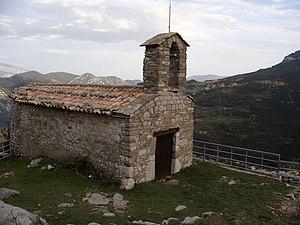
Le massif du Pedraforca, ou simplement Pedraforca, est un massif de montagne de la chaîne des Pyrénées dans les provinces de Lérida et Barcelone, en Catalogne, en Espagne. Il mesure 5,6 km de long pour 5,6 km de large, et culmine au Pollegó Superior à 2 506 mètres. À cause de la nature sédimentaire de ses roches et de sa position avancée par rapport à la zone centrale des Pyrénées, le massif du Pedraforca fait partie du contrefort pré-pyrénéen. Géologiquement parlant, le massif se situe dans la zone sud-pyrénéenne.
Le massif du Pedraforca, ou simplement Pedraforca, est un massif de montagne de la chaîne des Pyrénées dans les provinces de Lérida et Barcelone, en Catalogne, en Espagne. Il mesure 5,6 km de long pour 5,6 km de large, et culmine au Pollegó Superior à 2 506 mètres. À cause de la nature sédimentaire de ses roches et de sa position avancée par rapport à la zone centrale des Pyrénées, le massif du Pedraforca fait partie du contrefort pré-pyrénéen. Géologiquement parlant, le massif se situe dans la zone sud-pyrénéenne.